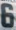
Number: 6